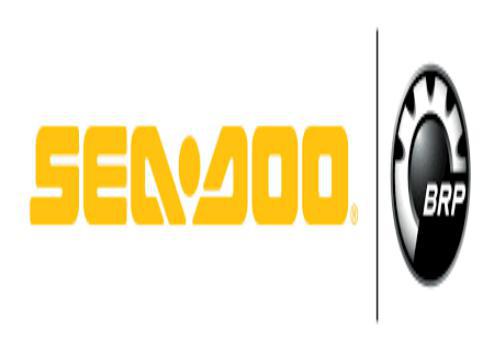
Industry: Sports